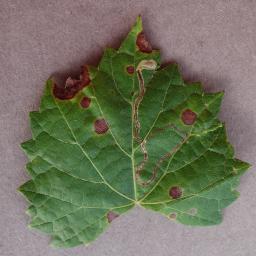
Label: Grape___Black_rot